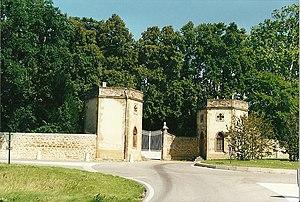
Portail d'entrée allant au Château de Terrebasse
Ville-sous-Anjou est une commune française située dans le département de l'Isère, en région Auvergne-Rhône-Alpes.